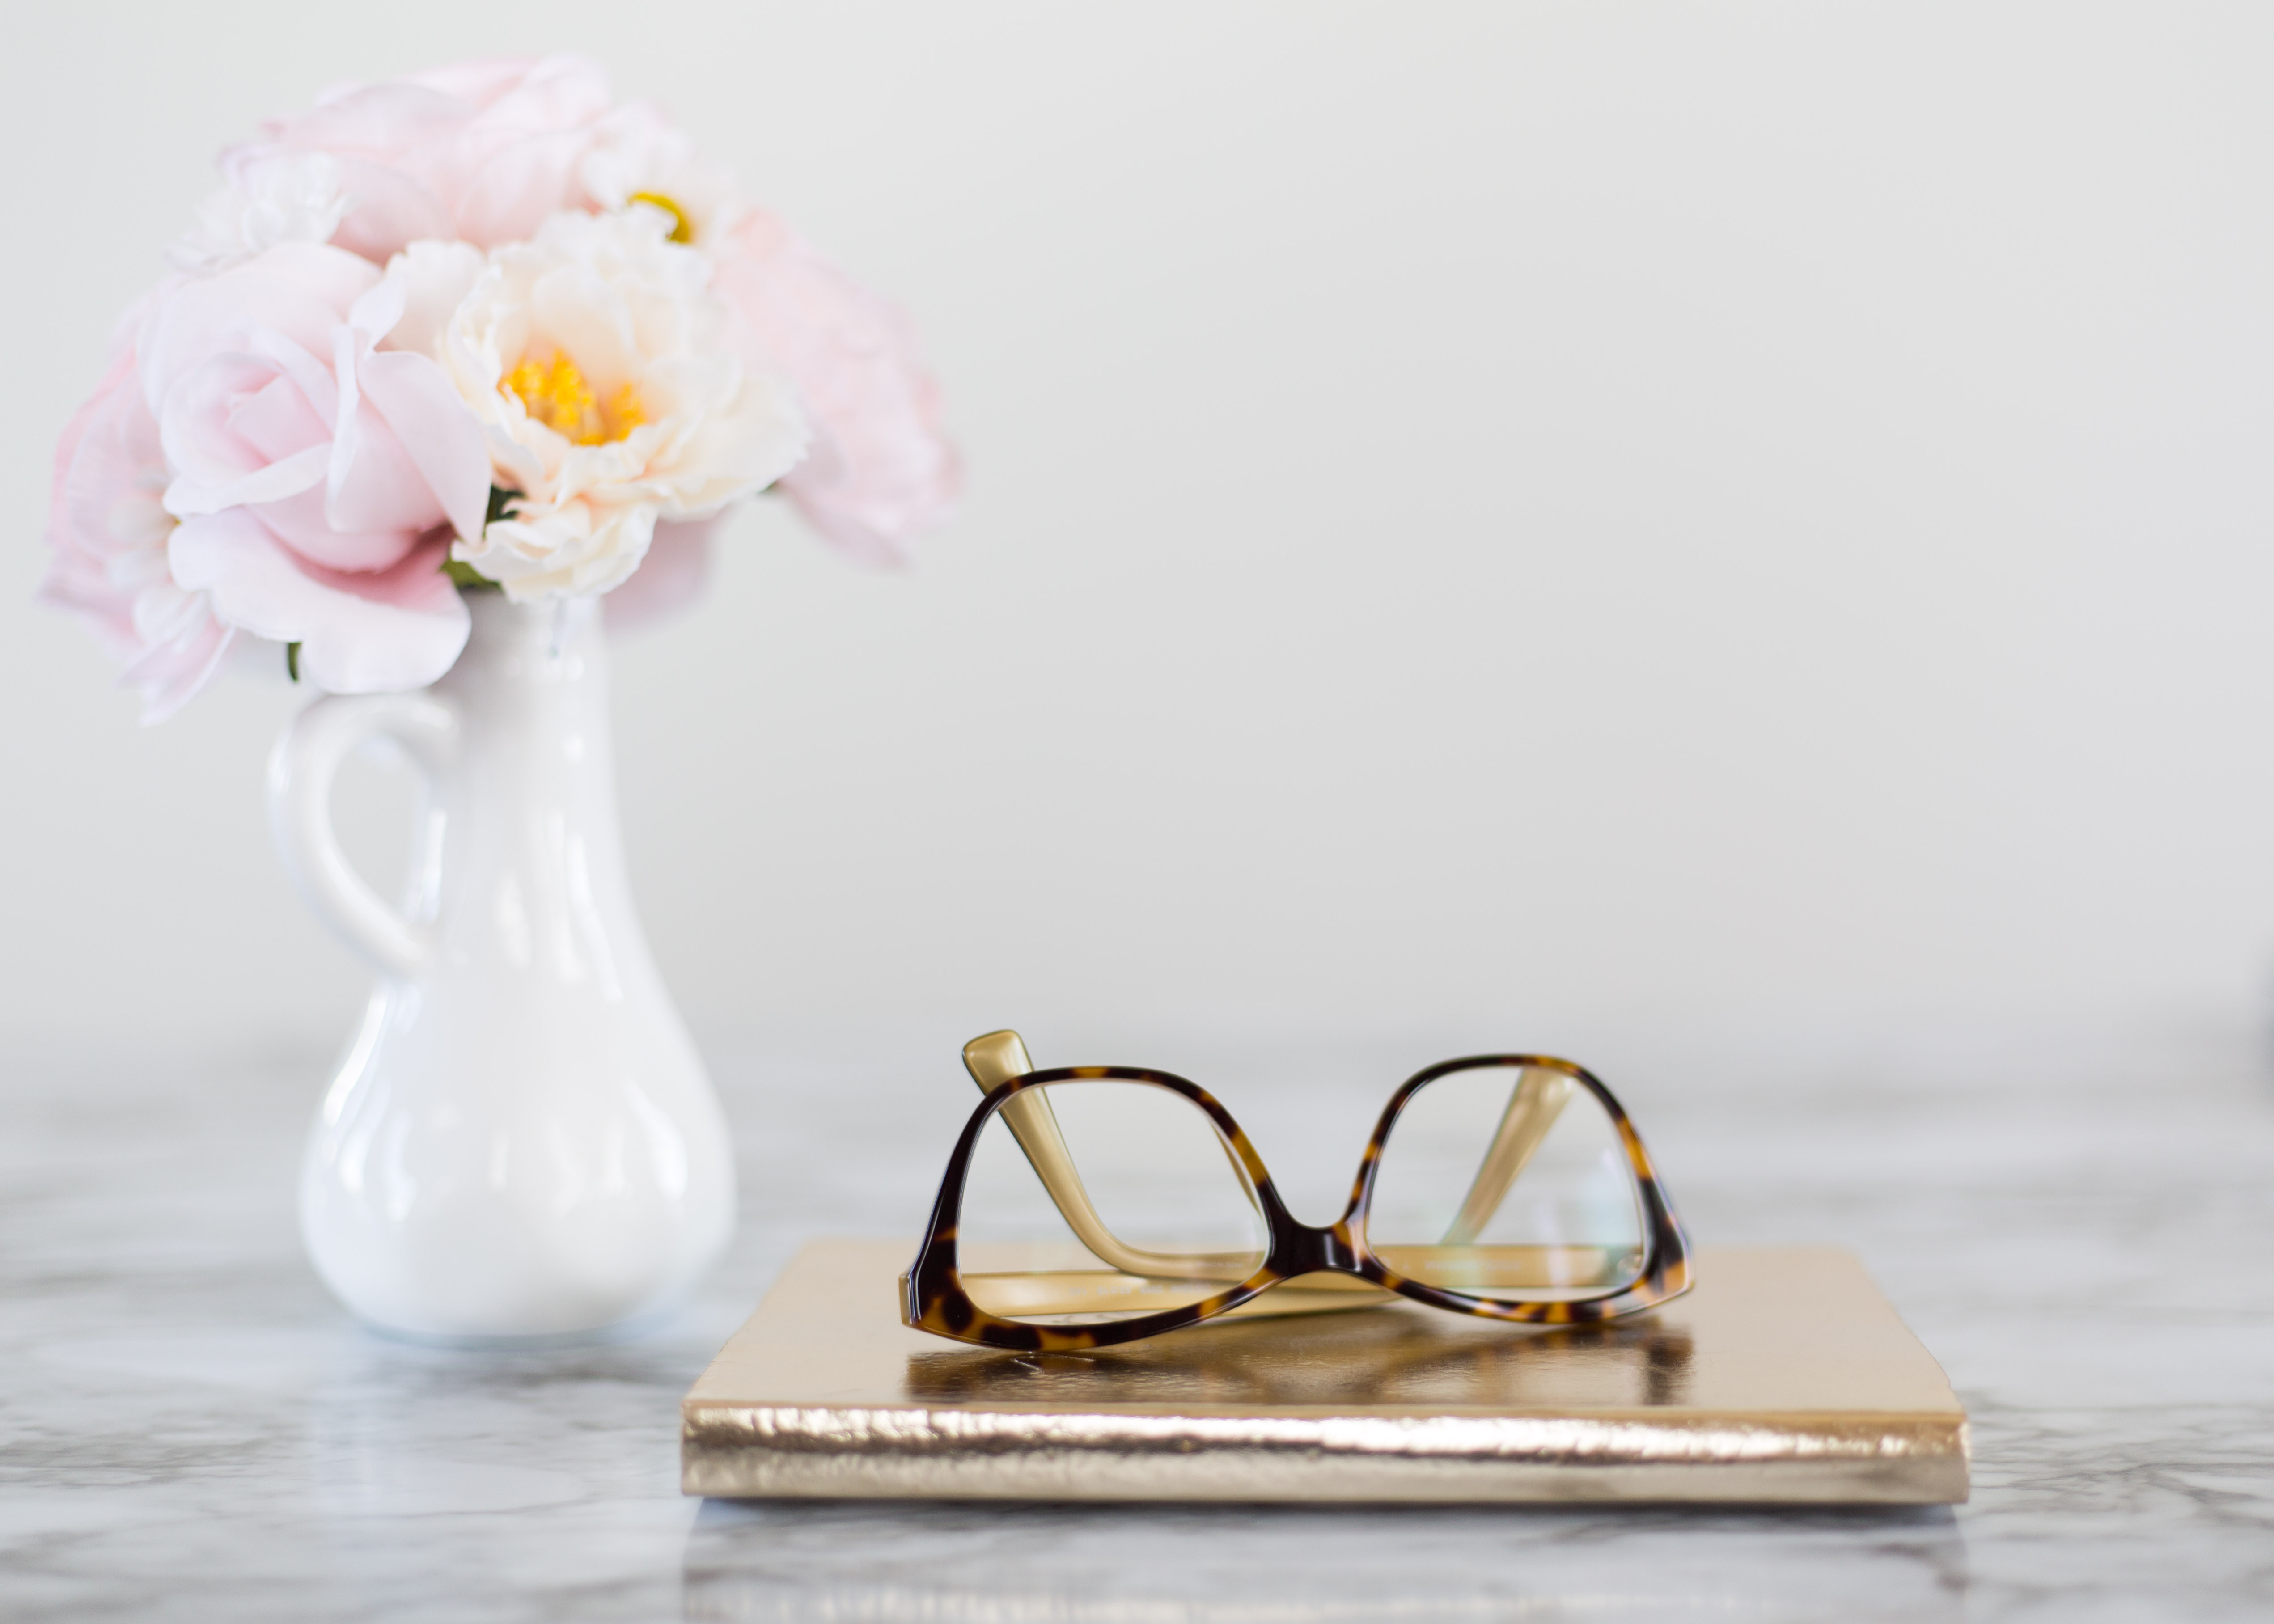
eyewear, glasses, footwear, yellow, still life photography, vision care, shoe, flower, fashion accessory, still life, plant, sunglasses, wedding ceremony supply